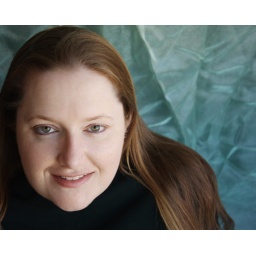
ISO 100, 1/10s, f/5.6, 55mm. Taken with window light only and a green crenoline fabric backdrop over black velvet.